Ultra Electronics

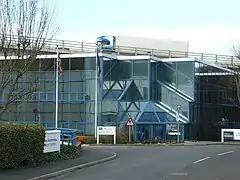
The Ultra Electronics facility at Loudwater, Buckinghamshire

The company that would eventually become Ultra Electronics was started by wireless specialist Teddy Rosen as Edward E. Rosen & Co. during 1920. The firm was initially focused upon the manufacture of high quality headphones and loudspeakers. During 1923, the company relocated to new premises at Harrow Road, London. In 1925, a new company, known as "Ultra Electric Ltd.", was formed; the "Ultra" name had been previously used for one of its products, the first commercial moving iron loudspeaker.